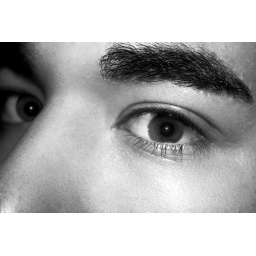
I was requested to make this photo in black and white also